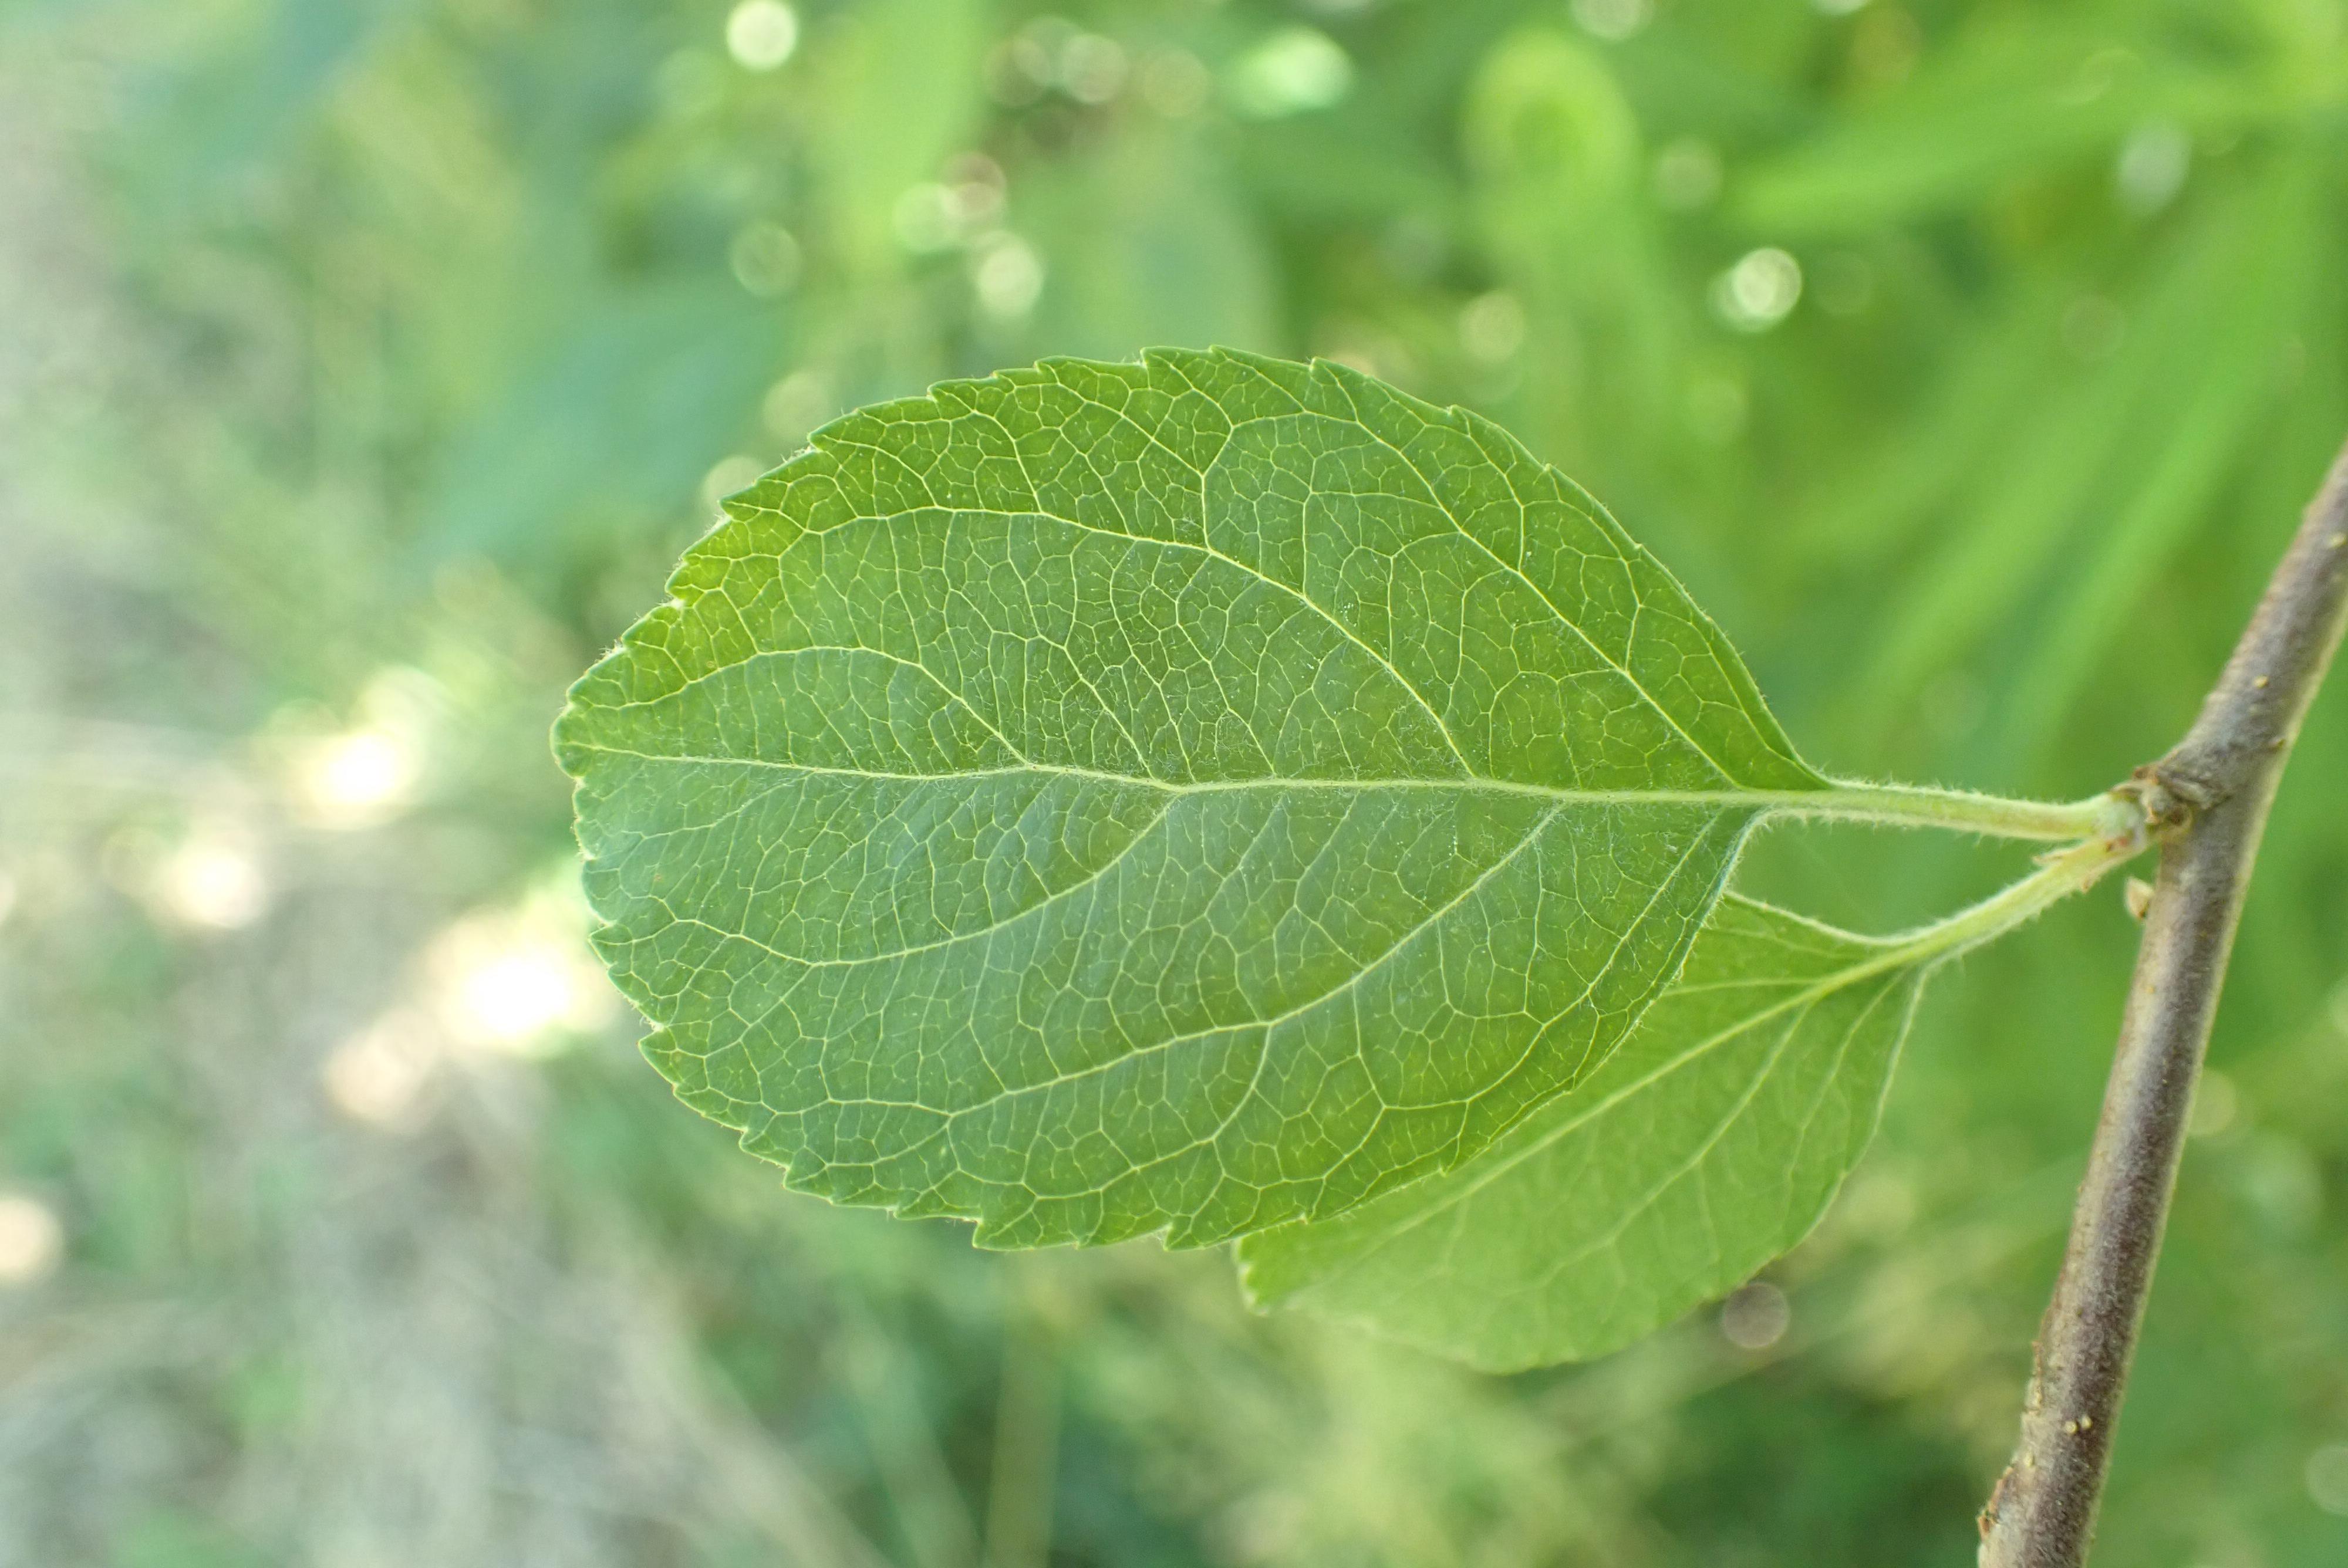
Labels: healthy